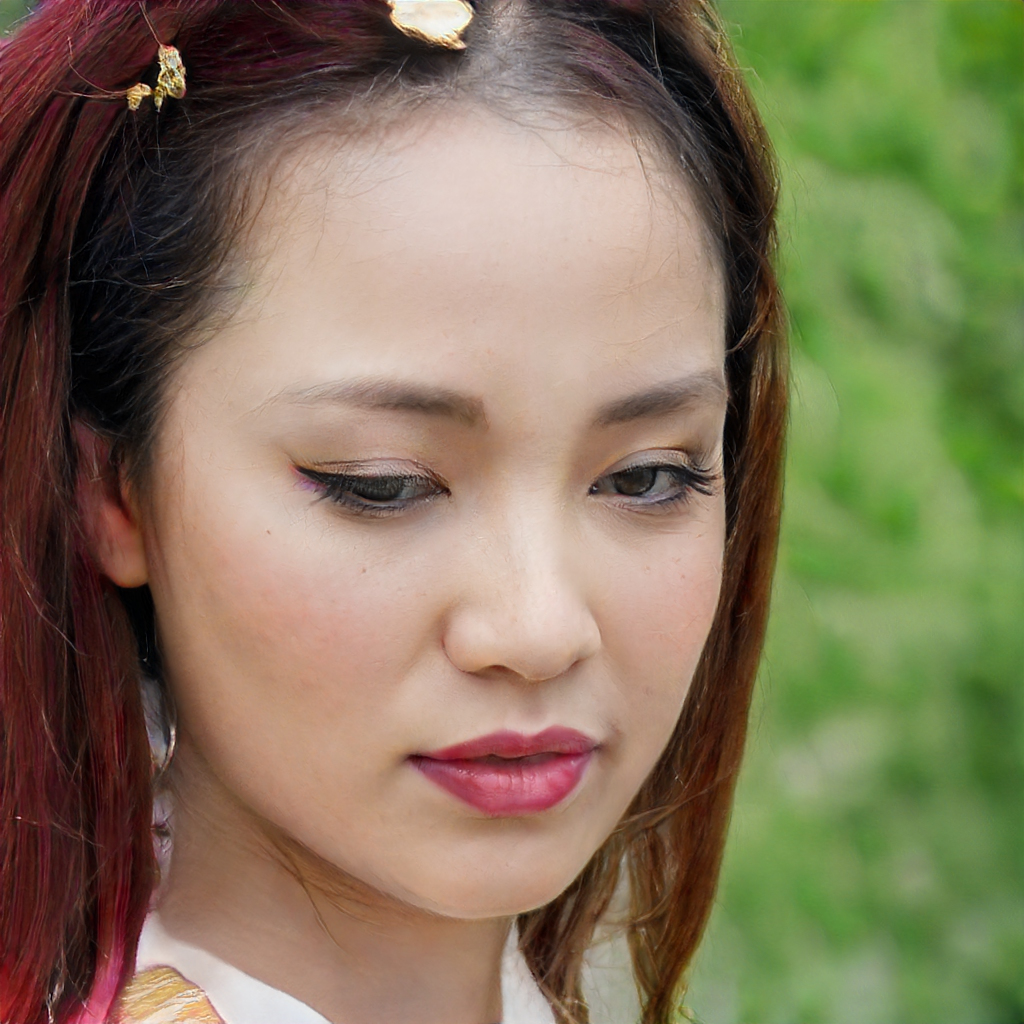
Label: Colored